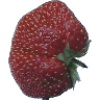
Label: strawberry_wedge